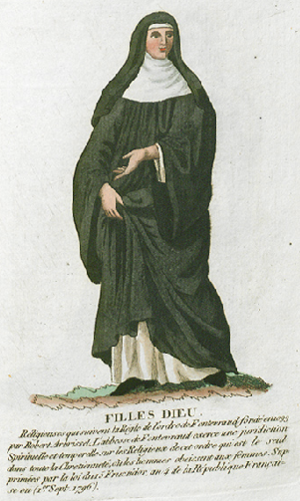
Collection de costumes de tous les ordres monastiques, supprimés à differentes époques, dans la ci-devant Belgique, Bruxelles, Philippe Joseph Maillart et sœur, 1811
« Les Filles-Dieu étaient des religieuses hospitalières, avaient d'abord été appelées Sœurs de Saint-Gervais, parce qu'elles avaient été, en l'an 1300, chargées du service de l'hôpital de ce nom. Elles portaient une robe blanche avec un manteau noir ; elles avaient leurs principales maisons à Paris, à Orléans, à Beauvais et à Abbeville. »